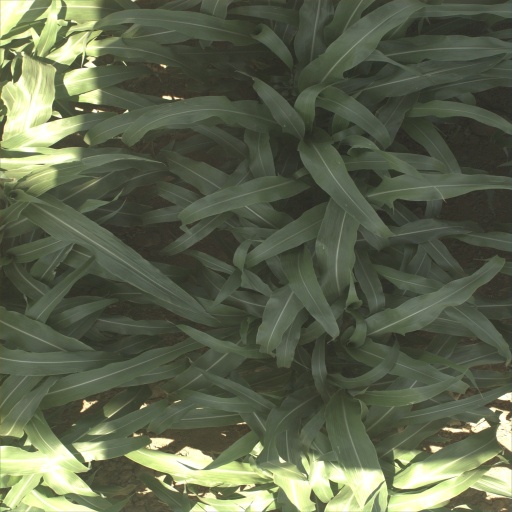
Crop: sorghum